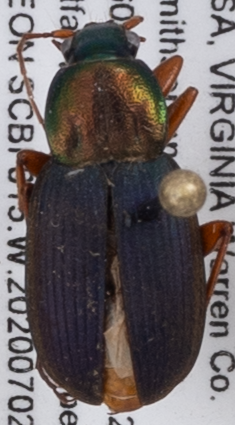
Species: Chlaenius emarginatus
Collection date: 2020-07-02
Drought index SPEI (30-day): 0.1
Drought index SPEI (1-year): -0.51
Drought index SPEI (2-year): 1.77